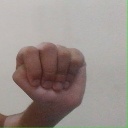
अक्षर: ठ